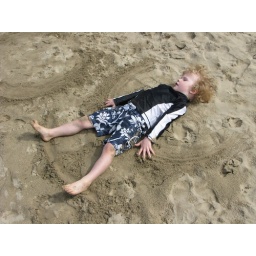
Sand Angel, by monkey boy